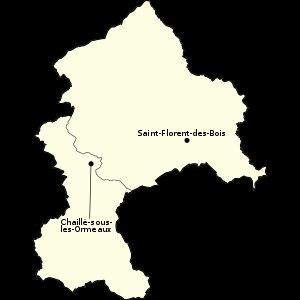
Rives de l’Yon est une commune française, située dans le département de la Vendée, en région Pays de la Loire.